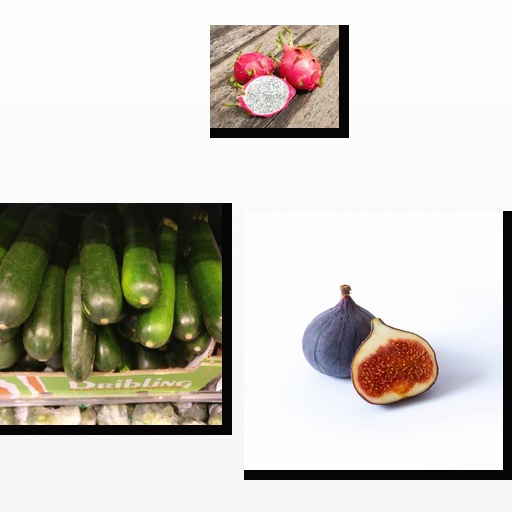
Food items: dragon_fruit, zucchini, fig